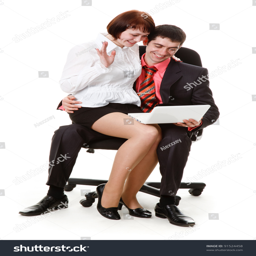
young man and woman sitting in a chair , looking at laptop , isolated on a white background .